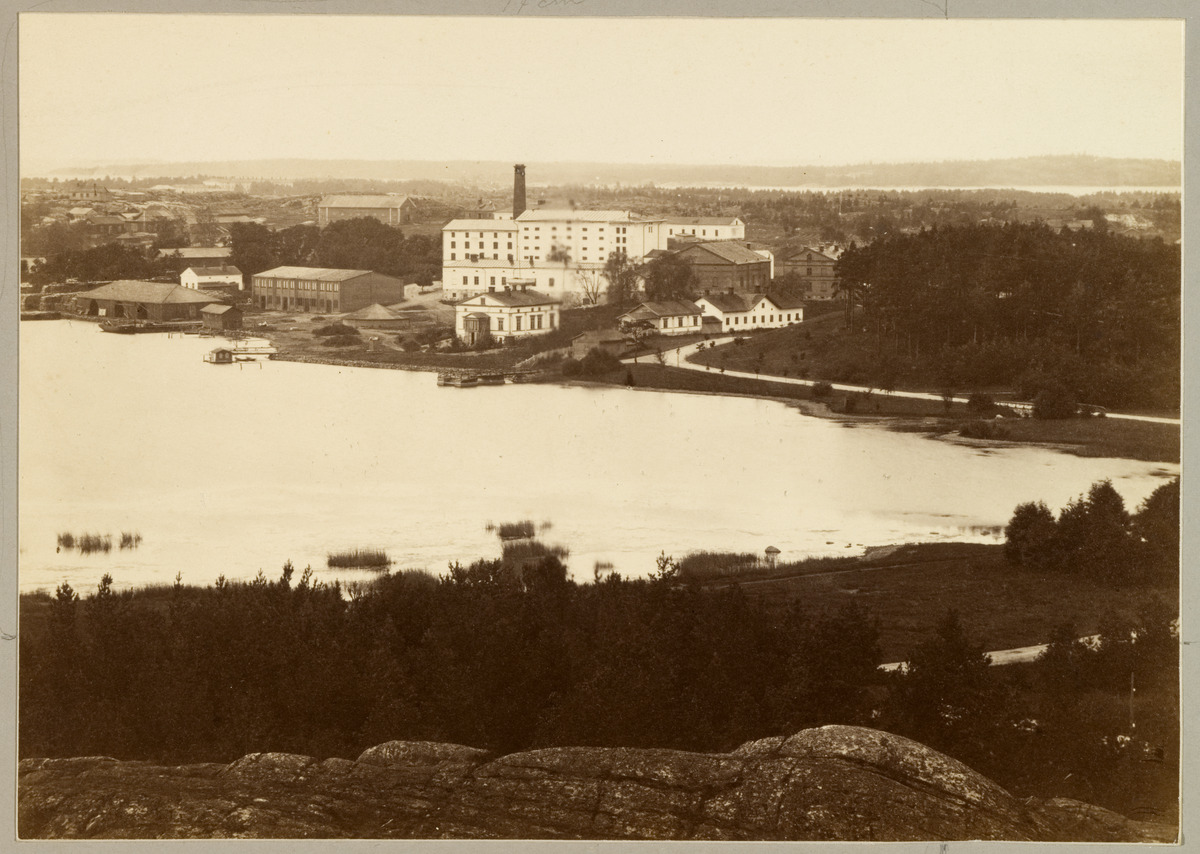
Töölönlahti ja Töölön sokeritehdas Alppilasta nähtynä, oikealla Mäntymäki
sisällön kuvaus: Töölönlahti ja Töölön sokeritehdas Alppilasta nähtynä, oikealla Mäntymäki. mustavalkoinen
Kuvaaja: Hoffers, Eugen, valokuvaaja
Ajankohta: kuvausaika n.1870
Paikka: Suomi, Uusimaa, Helsinki, Töölö Helsinki, Taka-Töölö Helsinki, Töölönlahti, Mannerheimintie 15
Aiheet: lahdet, kalliot, teollisuus, teollisuusalueet, teollisuusrakennukset, tehtaat, elintarviketeollisuus, sokeriteollisuus, sokeri, työväenasunnot